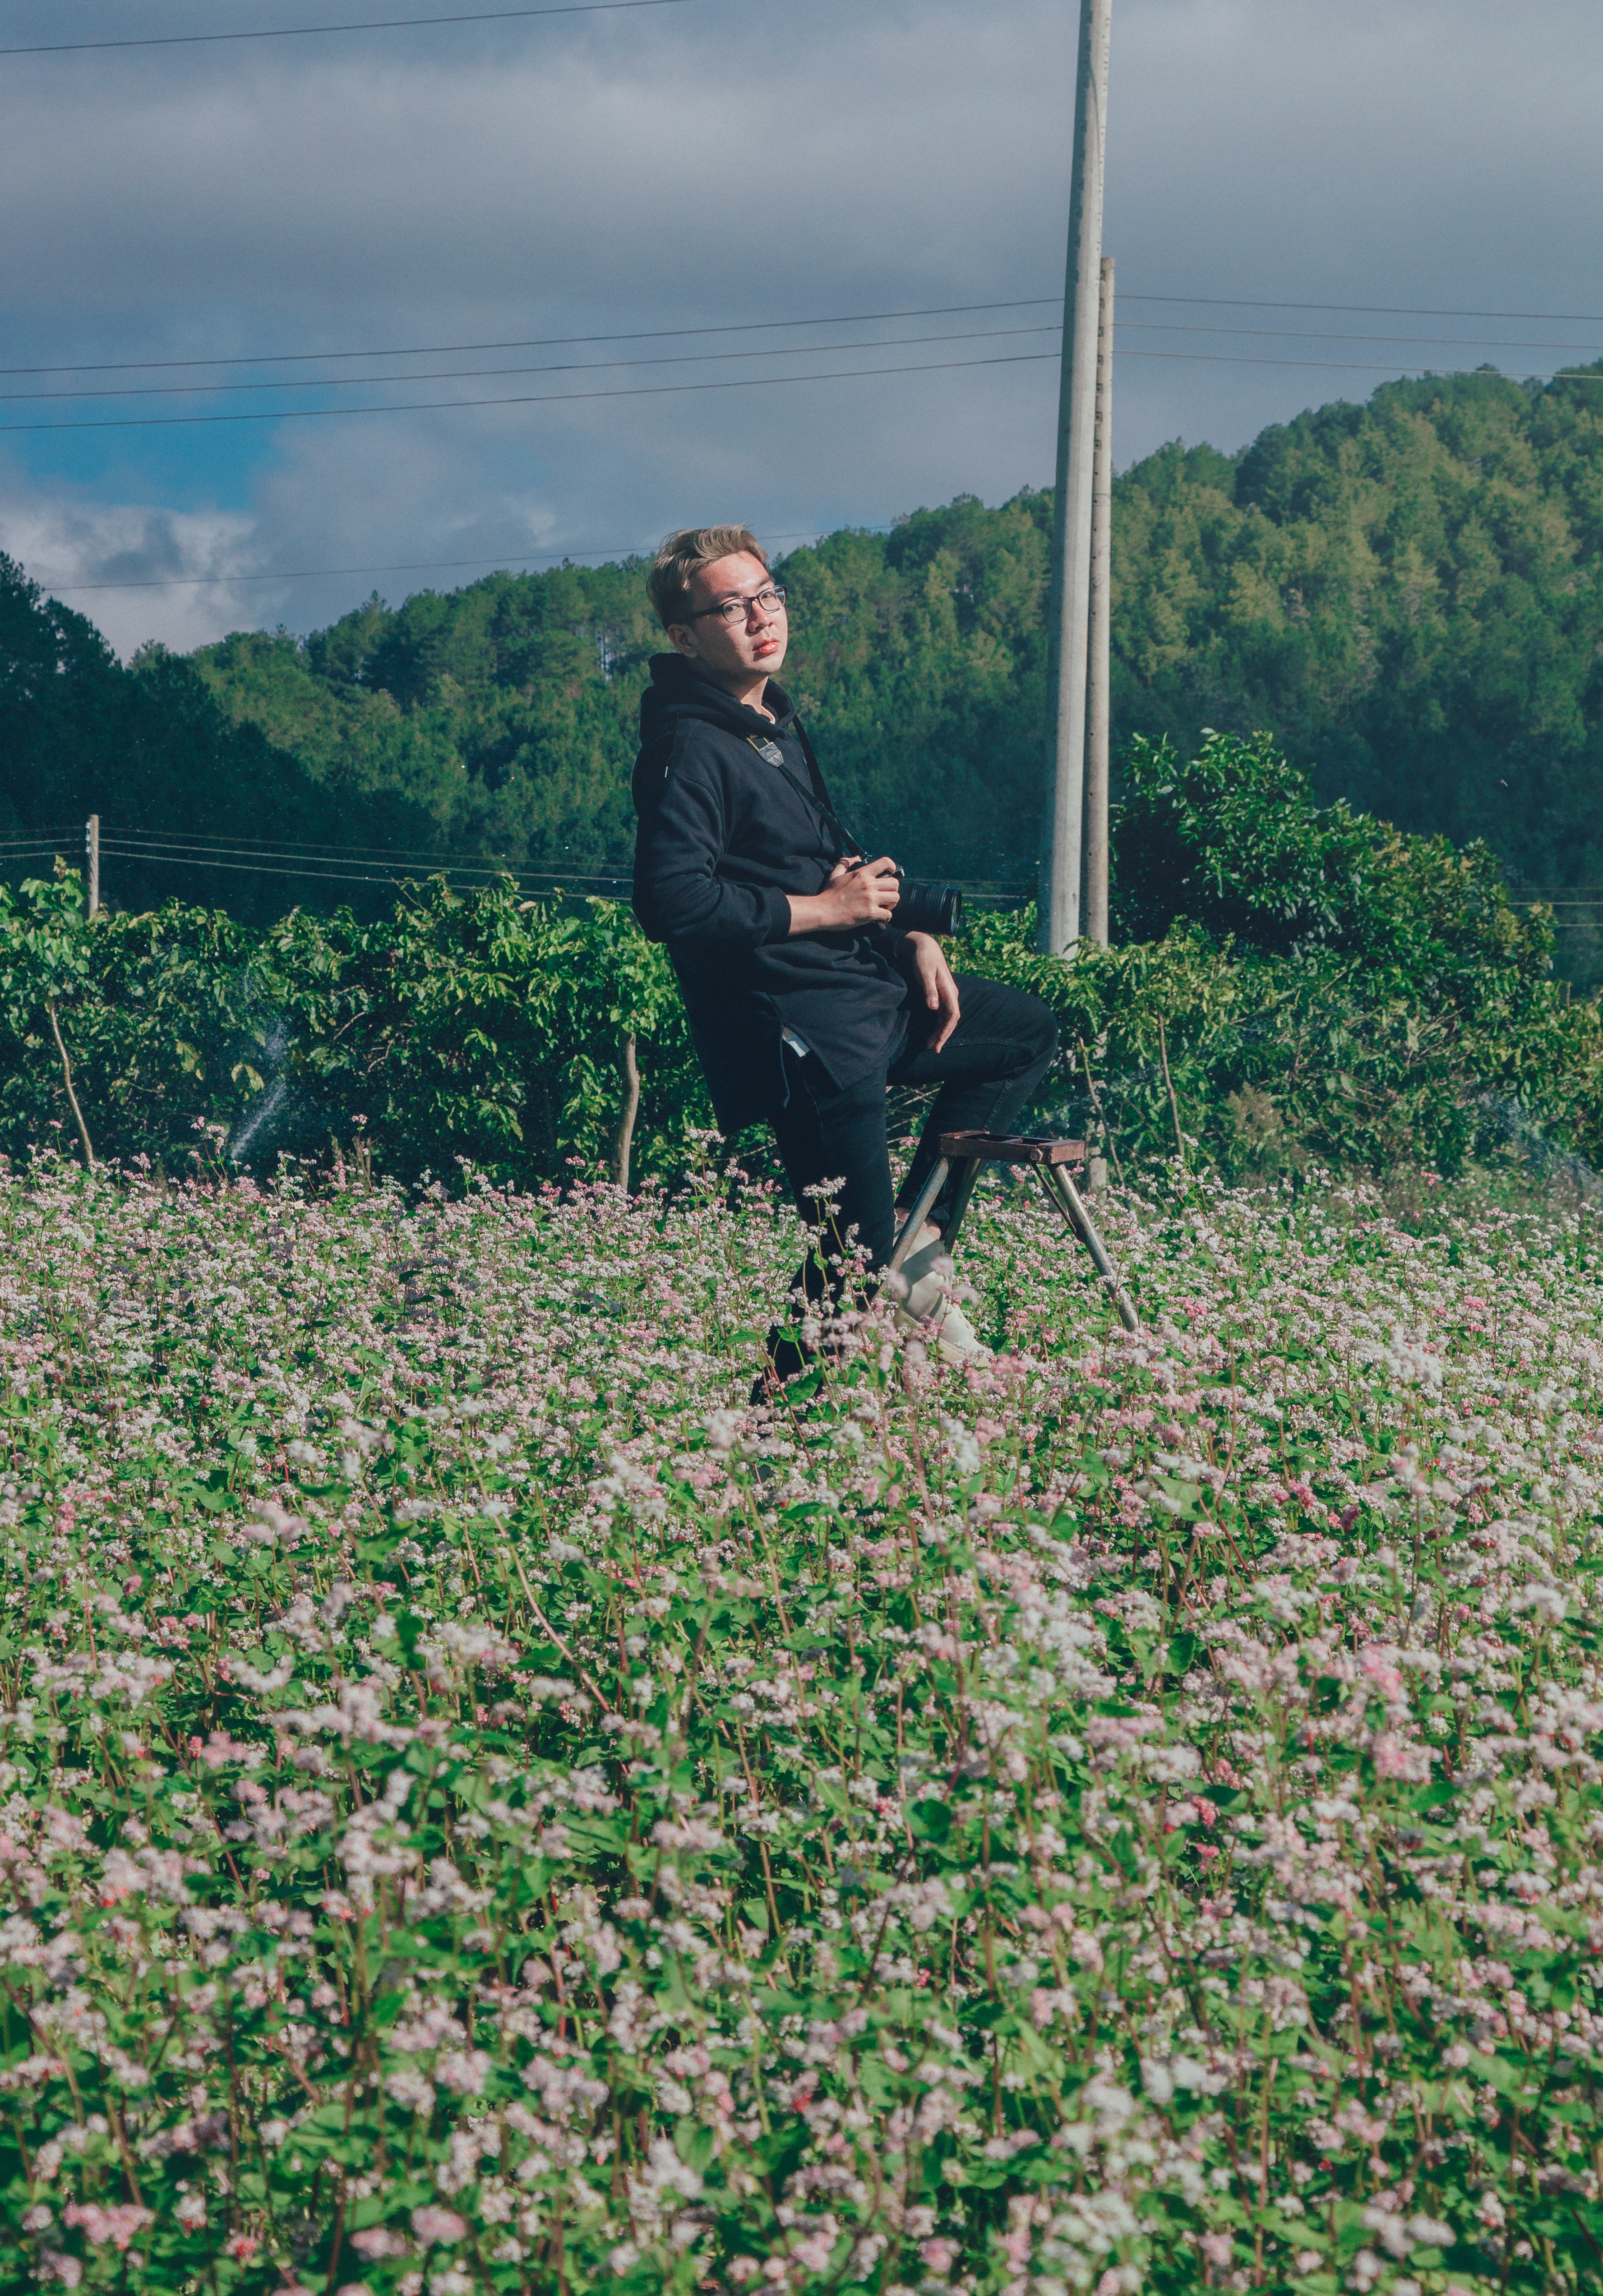
People in nature, plant, grass, field, meadow, flower, tree, wildflower, farm, crop